Greek campaigns in India

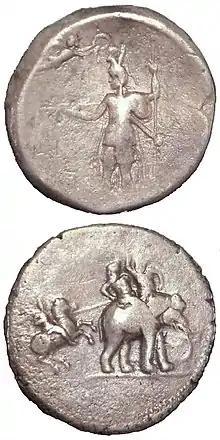
Victory coin of Alexander the Great, minted in Babylon c. 322 BCE, following his campaigns in the subcontinent. Obv: Alexander being crowned by Nike. Rev: Alexander attacking king Porus on his elephant. Silver. British Museum

In ancient times, trade between the Indian subcontinent and Greece flourished with silk, spices and gold being traded. The Greeks invaded South Asia several times, starting with the conquest of Alexander the Great and later with the Indo-Greek Kingdom.